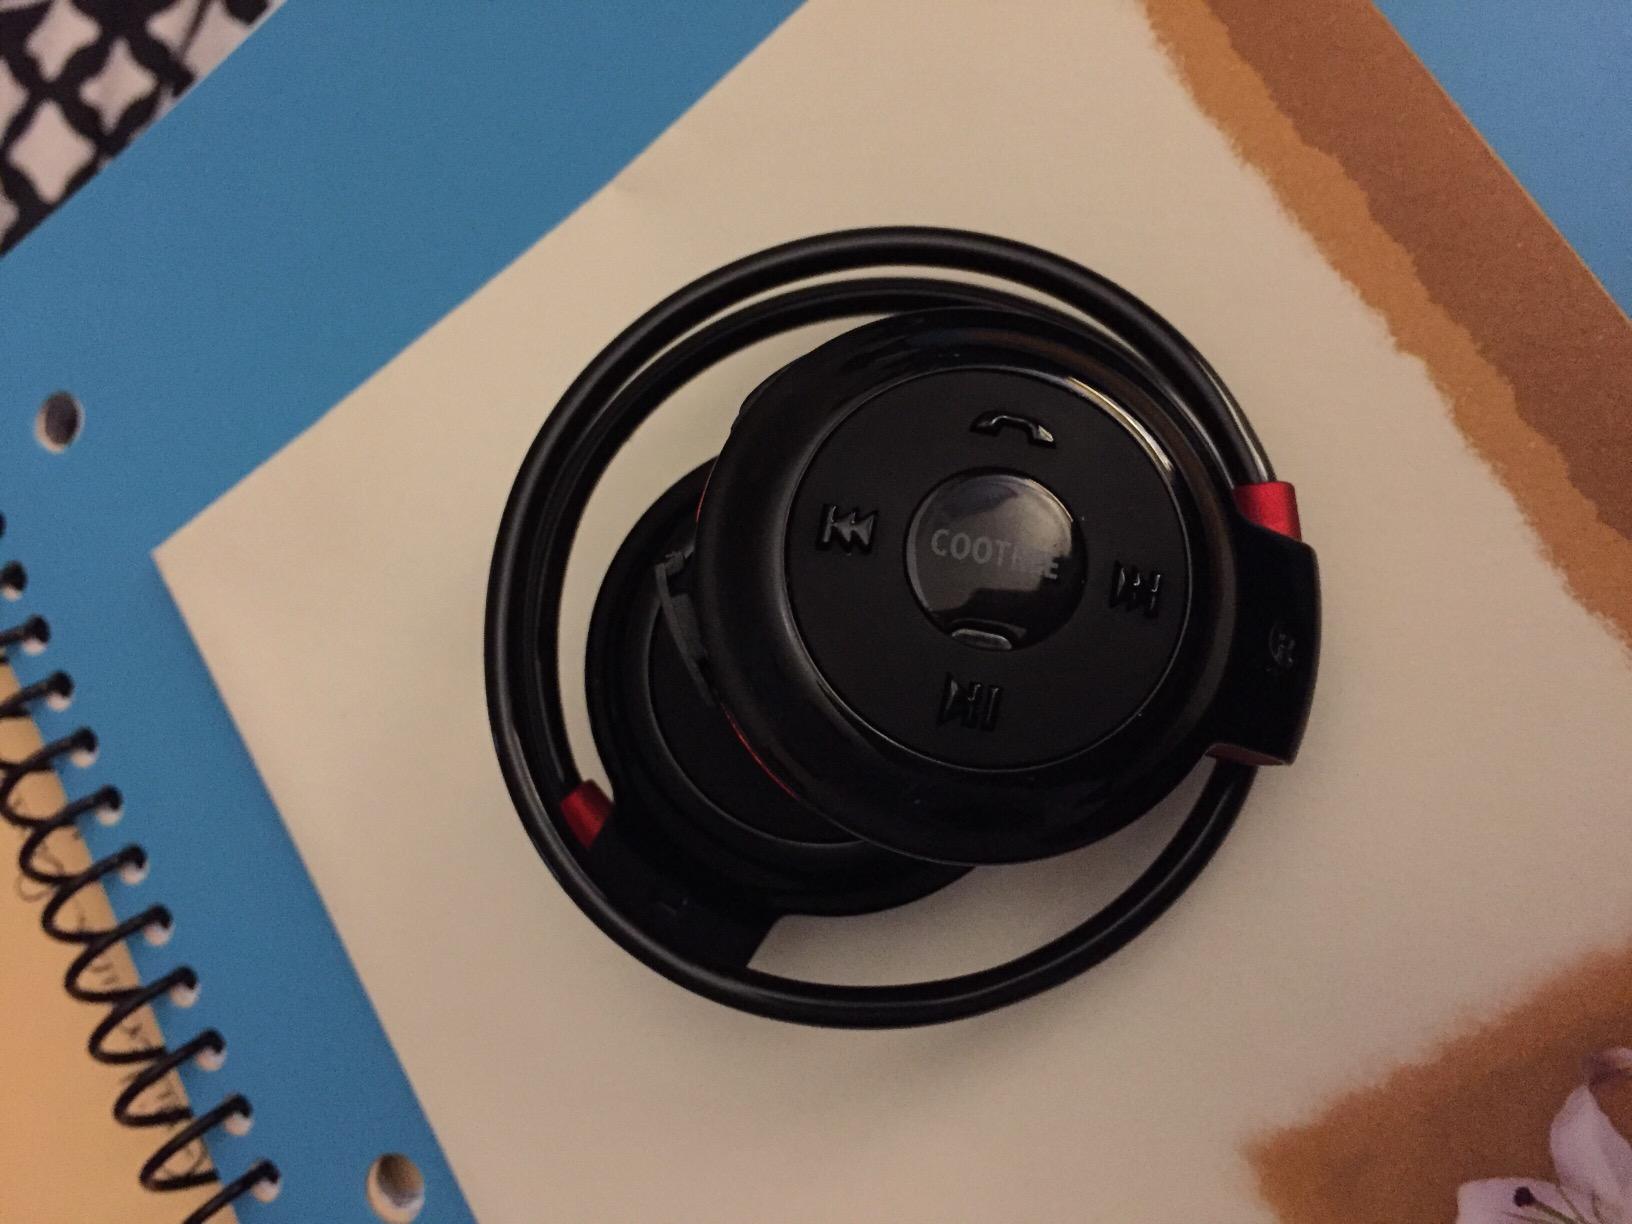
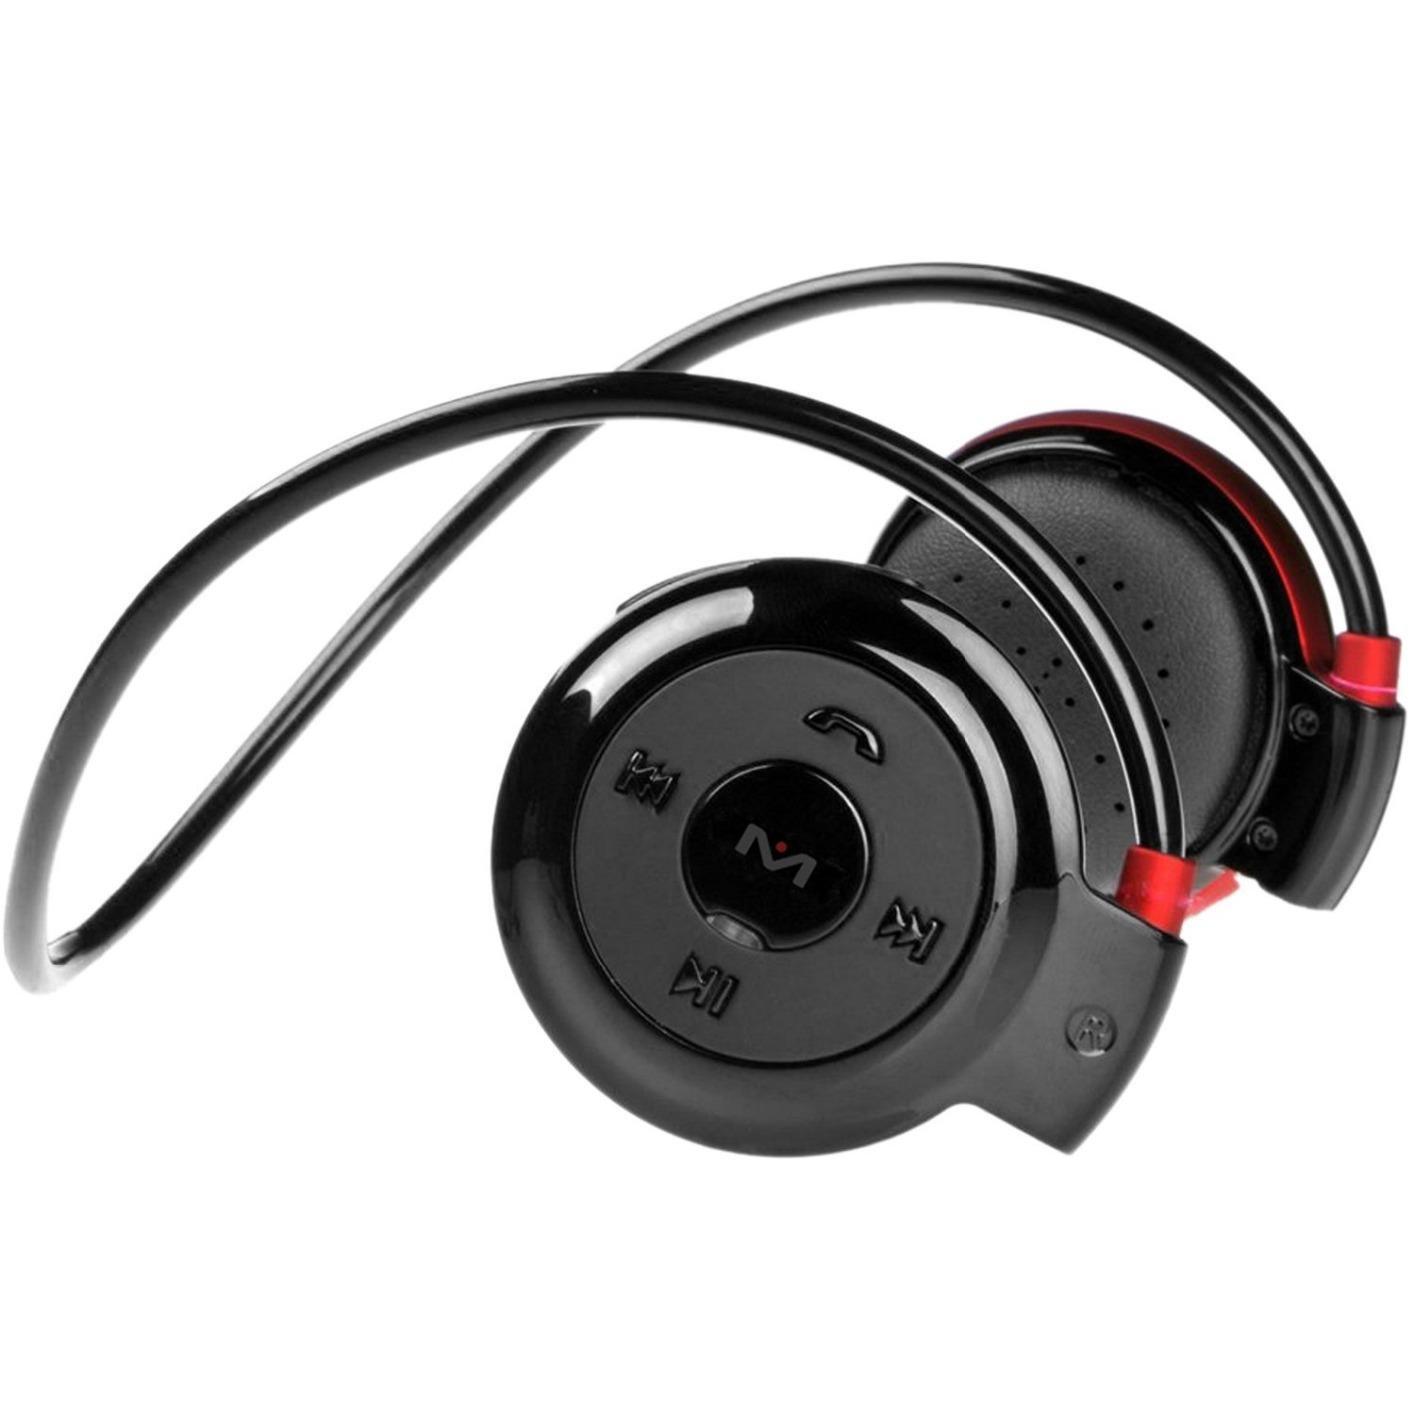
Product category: headphones
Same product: yes